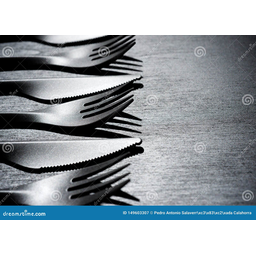
Label: plastic